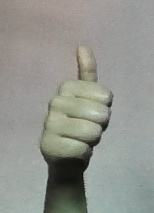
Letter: aleff